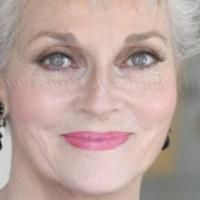
Age group: age 56-65